New World vulture

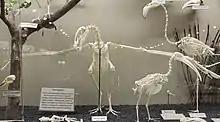
Andean condor skeleton (Museum of Osteology)

New World vultures are restricted to the western hemisphere, ranging from southern Canada to South America. Most species are mainly resident, but the turkey vulture breeds in Canada and the northern US and migrates south in the northern winter. New World vultures inhabit a large variety of habitats and ecosystems, ranging from deserts to tropical rainforests and at heights of sea level to mountain ranges, using their highly adapted sense of smell to locate carrion. These species of birds are also occasionally seen in human settlements, perhaps emerging to feed upon the food sources provided from roadkills.